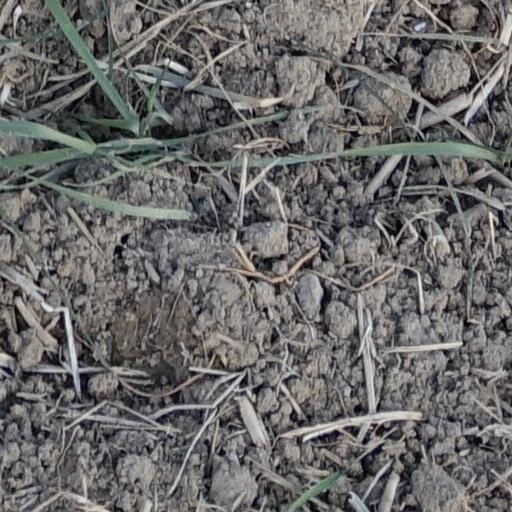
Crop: wheat